CL-154-class cruiser

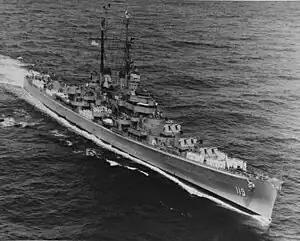
USS "Juneau" (CL-119)

The CL-154 class was the final attempt to build a "super-" by replacing the "Atlanta"s 5-inch/38-caliber gun with the new 5-inch/54-caliber Mark 16 gun. The new gun had a higher rate of fire and a longer range than the 38-caliber gun, and fired a heavier and more destructive projectile; the only downside to the new gun was a heavier mount, faster barrel wear, and greater crew fatigue if forced into manually loading. It was slated for installation in the projected s, and its developer, the Navy's Bureau of Ordnance / BuOrd desired to find additional applications for it. A light cruiser installation for the new gun similar in design to the "Atlanta" class was naturally attractive to BuOrd.